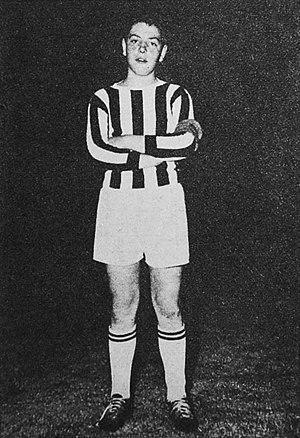
La Juventus Football Club ou JFC, désignée aussi Juventus Turin ou plus familièrement appelée la Juve, mais également surnommée la Vecchia Signora ou bien encore les Bianconeri en italien, est un club de football professionnel italien basé dans la ville de Turin, dans la région du Piémont, dans le nord de l'Italie.